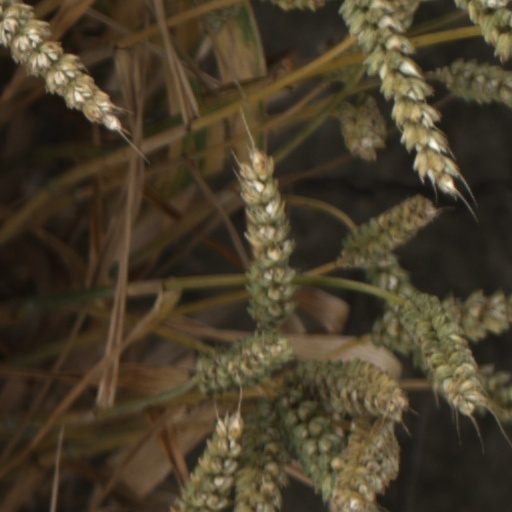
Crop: wheat